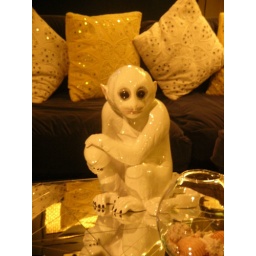
On the coffee table in the TV room...